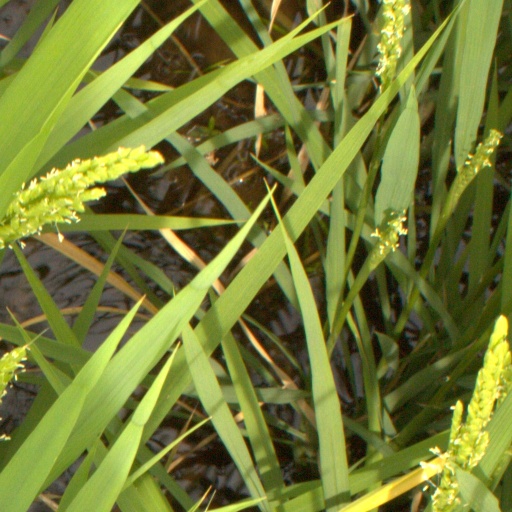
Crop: rice